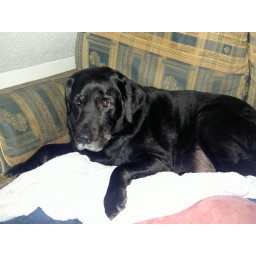
Belle in her chair after a bath looking fed up